Sharon Bailey

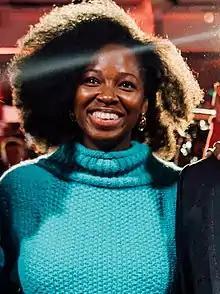
Jamelia had previously appeared on the soap in 2003.

In August 2021, it was announced that Jamelia had been cast on "Hollyoaks" for a guest appearance in its upcoming hour-long "Black to Front" episode, which featured an entirely Black cast as part of Channel 4's "Black to Front Project", which aimed to highlight Black talent in the television industry. Sharon was introduced as the daughter of Pearl Anderson (Dawn Hope), who also debuted in the episode, and a family friend of the established Deveraux family. Jamelia called filming on the soap the "most fantastic experience", commenting, "I've felt like I've been around family, I've felt so comfortable and so joyous. It's just been amazing. I can't believe this is supposed to be work". Jamelia believed that it was important that the soap was showing "diversity within Black existence" in the episode, adding, "So often Black people are portrayed in a monolithic kind of way, and I feel that an episode like this is really important to show the diversity within Black personhood. I'm really honoured to be included in this episode". Jamelia had previously appeared on the soap back in 2003, where she performed in the "Hollyoaks" Student Union bar as herself. Jamelia used to watch the soap when she was younger. Sharon's guest appearance and the Black to Front episode aired on 10 September 2021 on Channel 4, having aired the previous day on E4. The episode featured Sharon attend Walter Deveraux's (Trevor A. Toussaint) birthday party picnic, with Sharon "mischievously" planning with Walter's daughter and her good friend Martine Deveraux (Kéllé Bryan) to get Walter and Pearl together. Martine also confides in Sharon about her cancer ordeal and Sharon in return offers her advice, and she later joins the Deveraux family for a family group dance for Walter's birthday. Jamelia already knew Bryan before she worked on the soap.